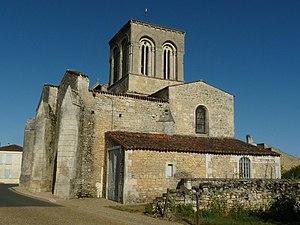
église de Montpellier-de-Médillan (17), France.
Les églises de la Charente-Maritime présentent une grande diversité, d'une commune à une autre, et se distinguent par des styles et des périodes de construction différentes. De nombreux édifices témoignent cependant de l'épanouissement, aux XIᵉ et XIIᵉ siècles d'une forme d'art roman spécifique, appelée art roman saintongeais, caractérisée par une simplicité des formes et un décor sculpté, souvent très riche.
Cet article recense les monuments historiques français classés en 1913.
Cet article recense une partie des monuments historiques de la Charente-Maritime, en France.